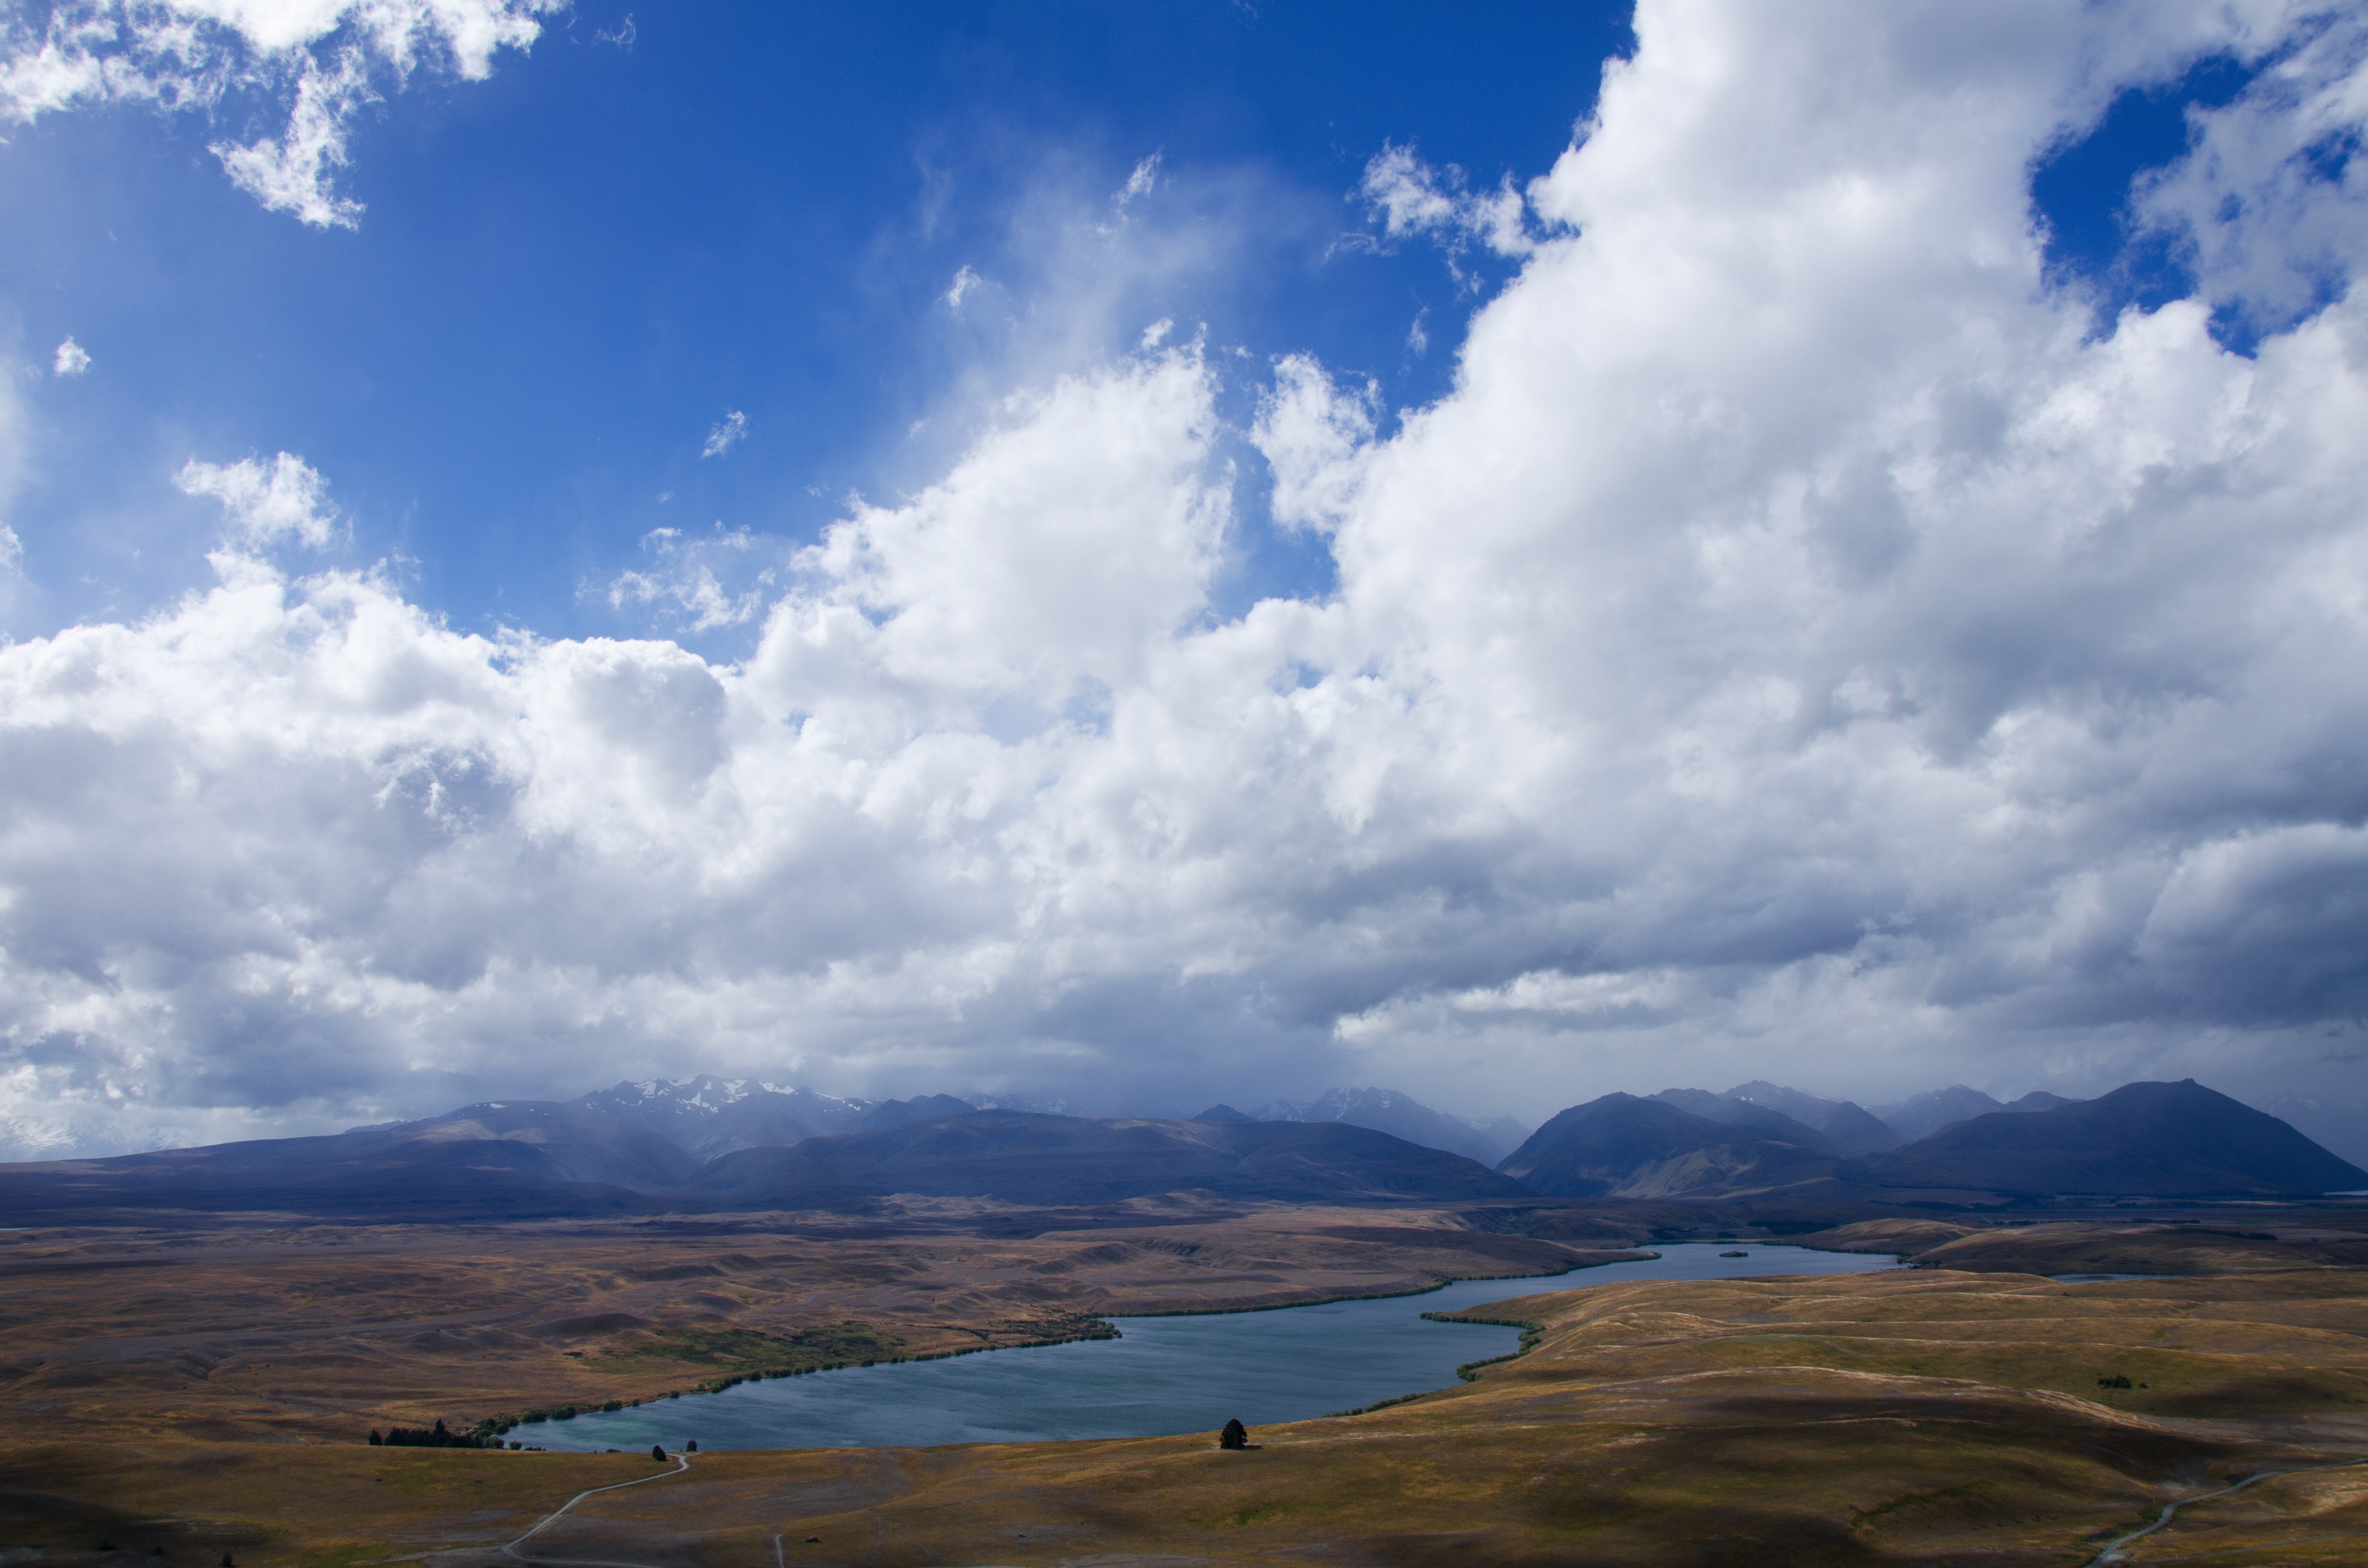
landscape, sea, nature, horizon, mountain, cloud, sky, morning, hill, lake, dawn, mountain range, dusk, reflection, plain, plateau, loch, meteorological phenomenon, atmosphere of earth, mountainous landforms